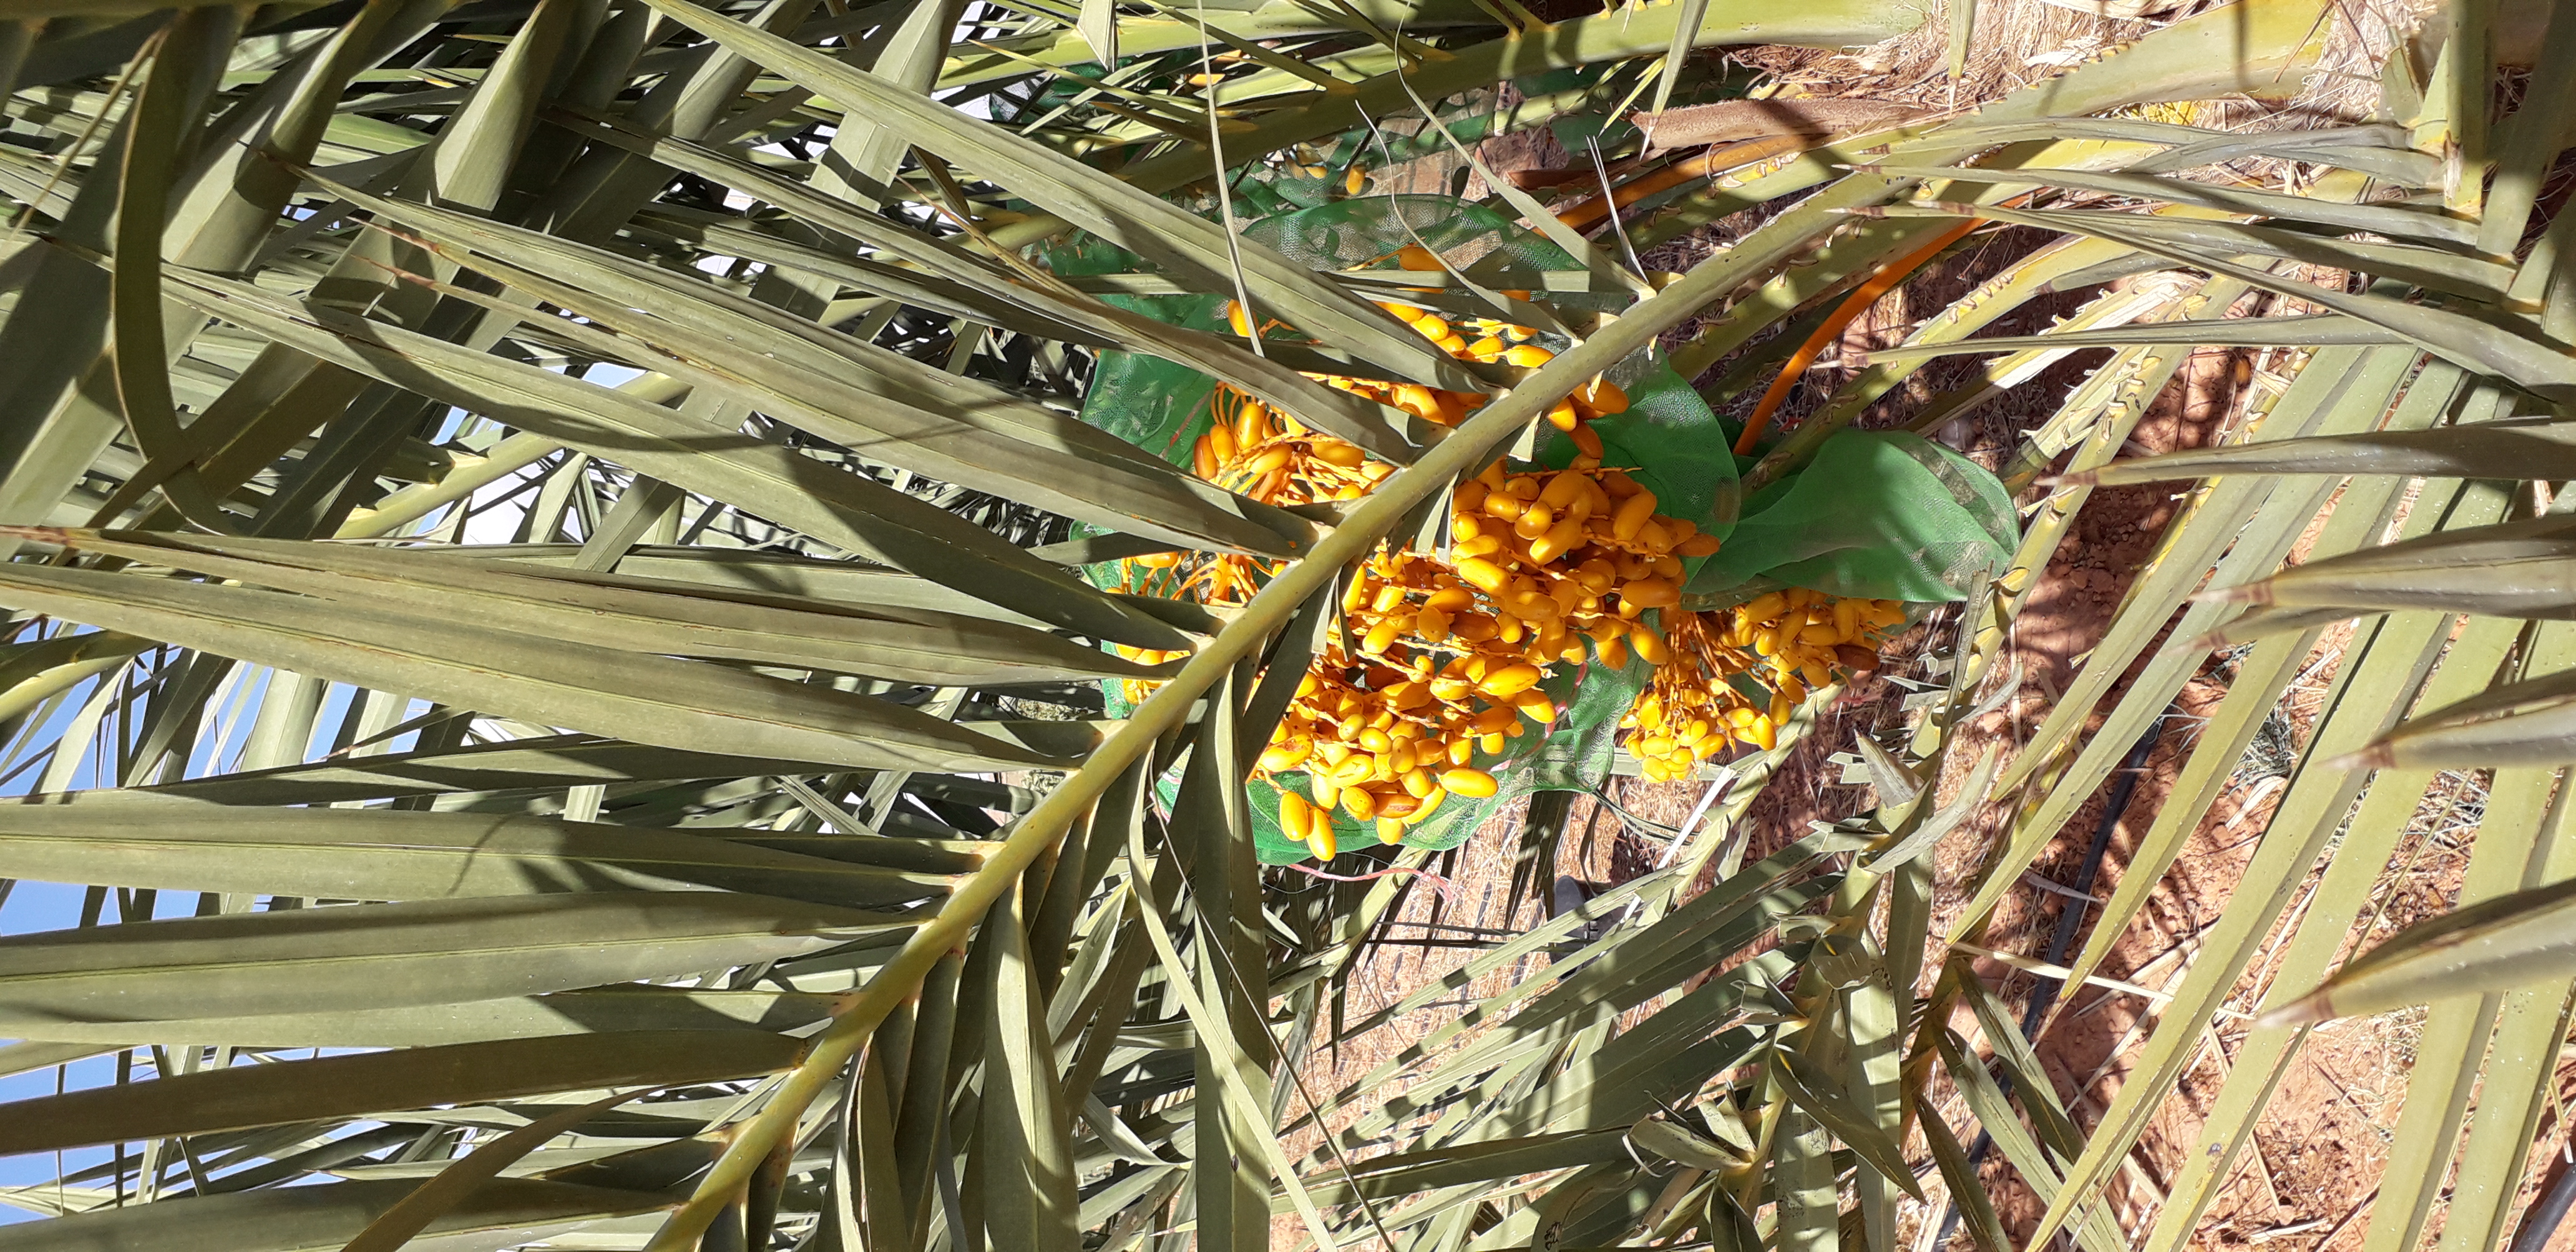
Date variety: kholt